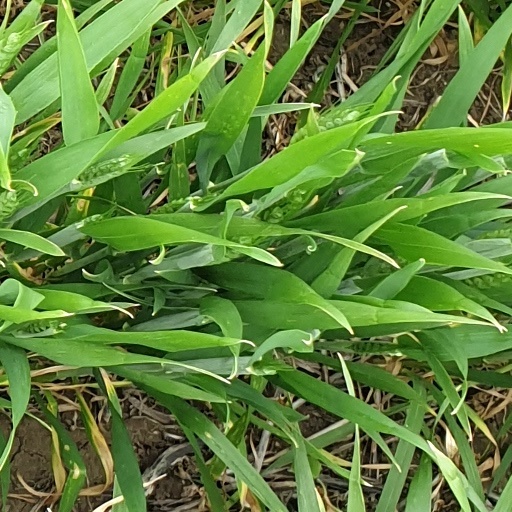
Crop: wheat